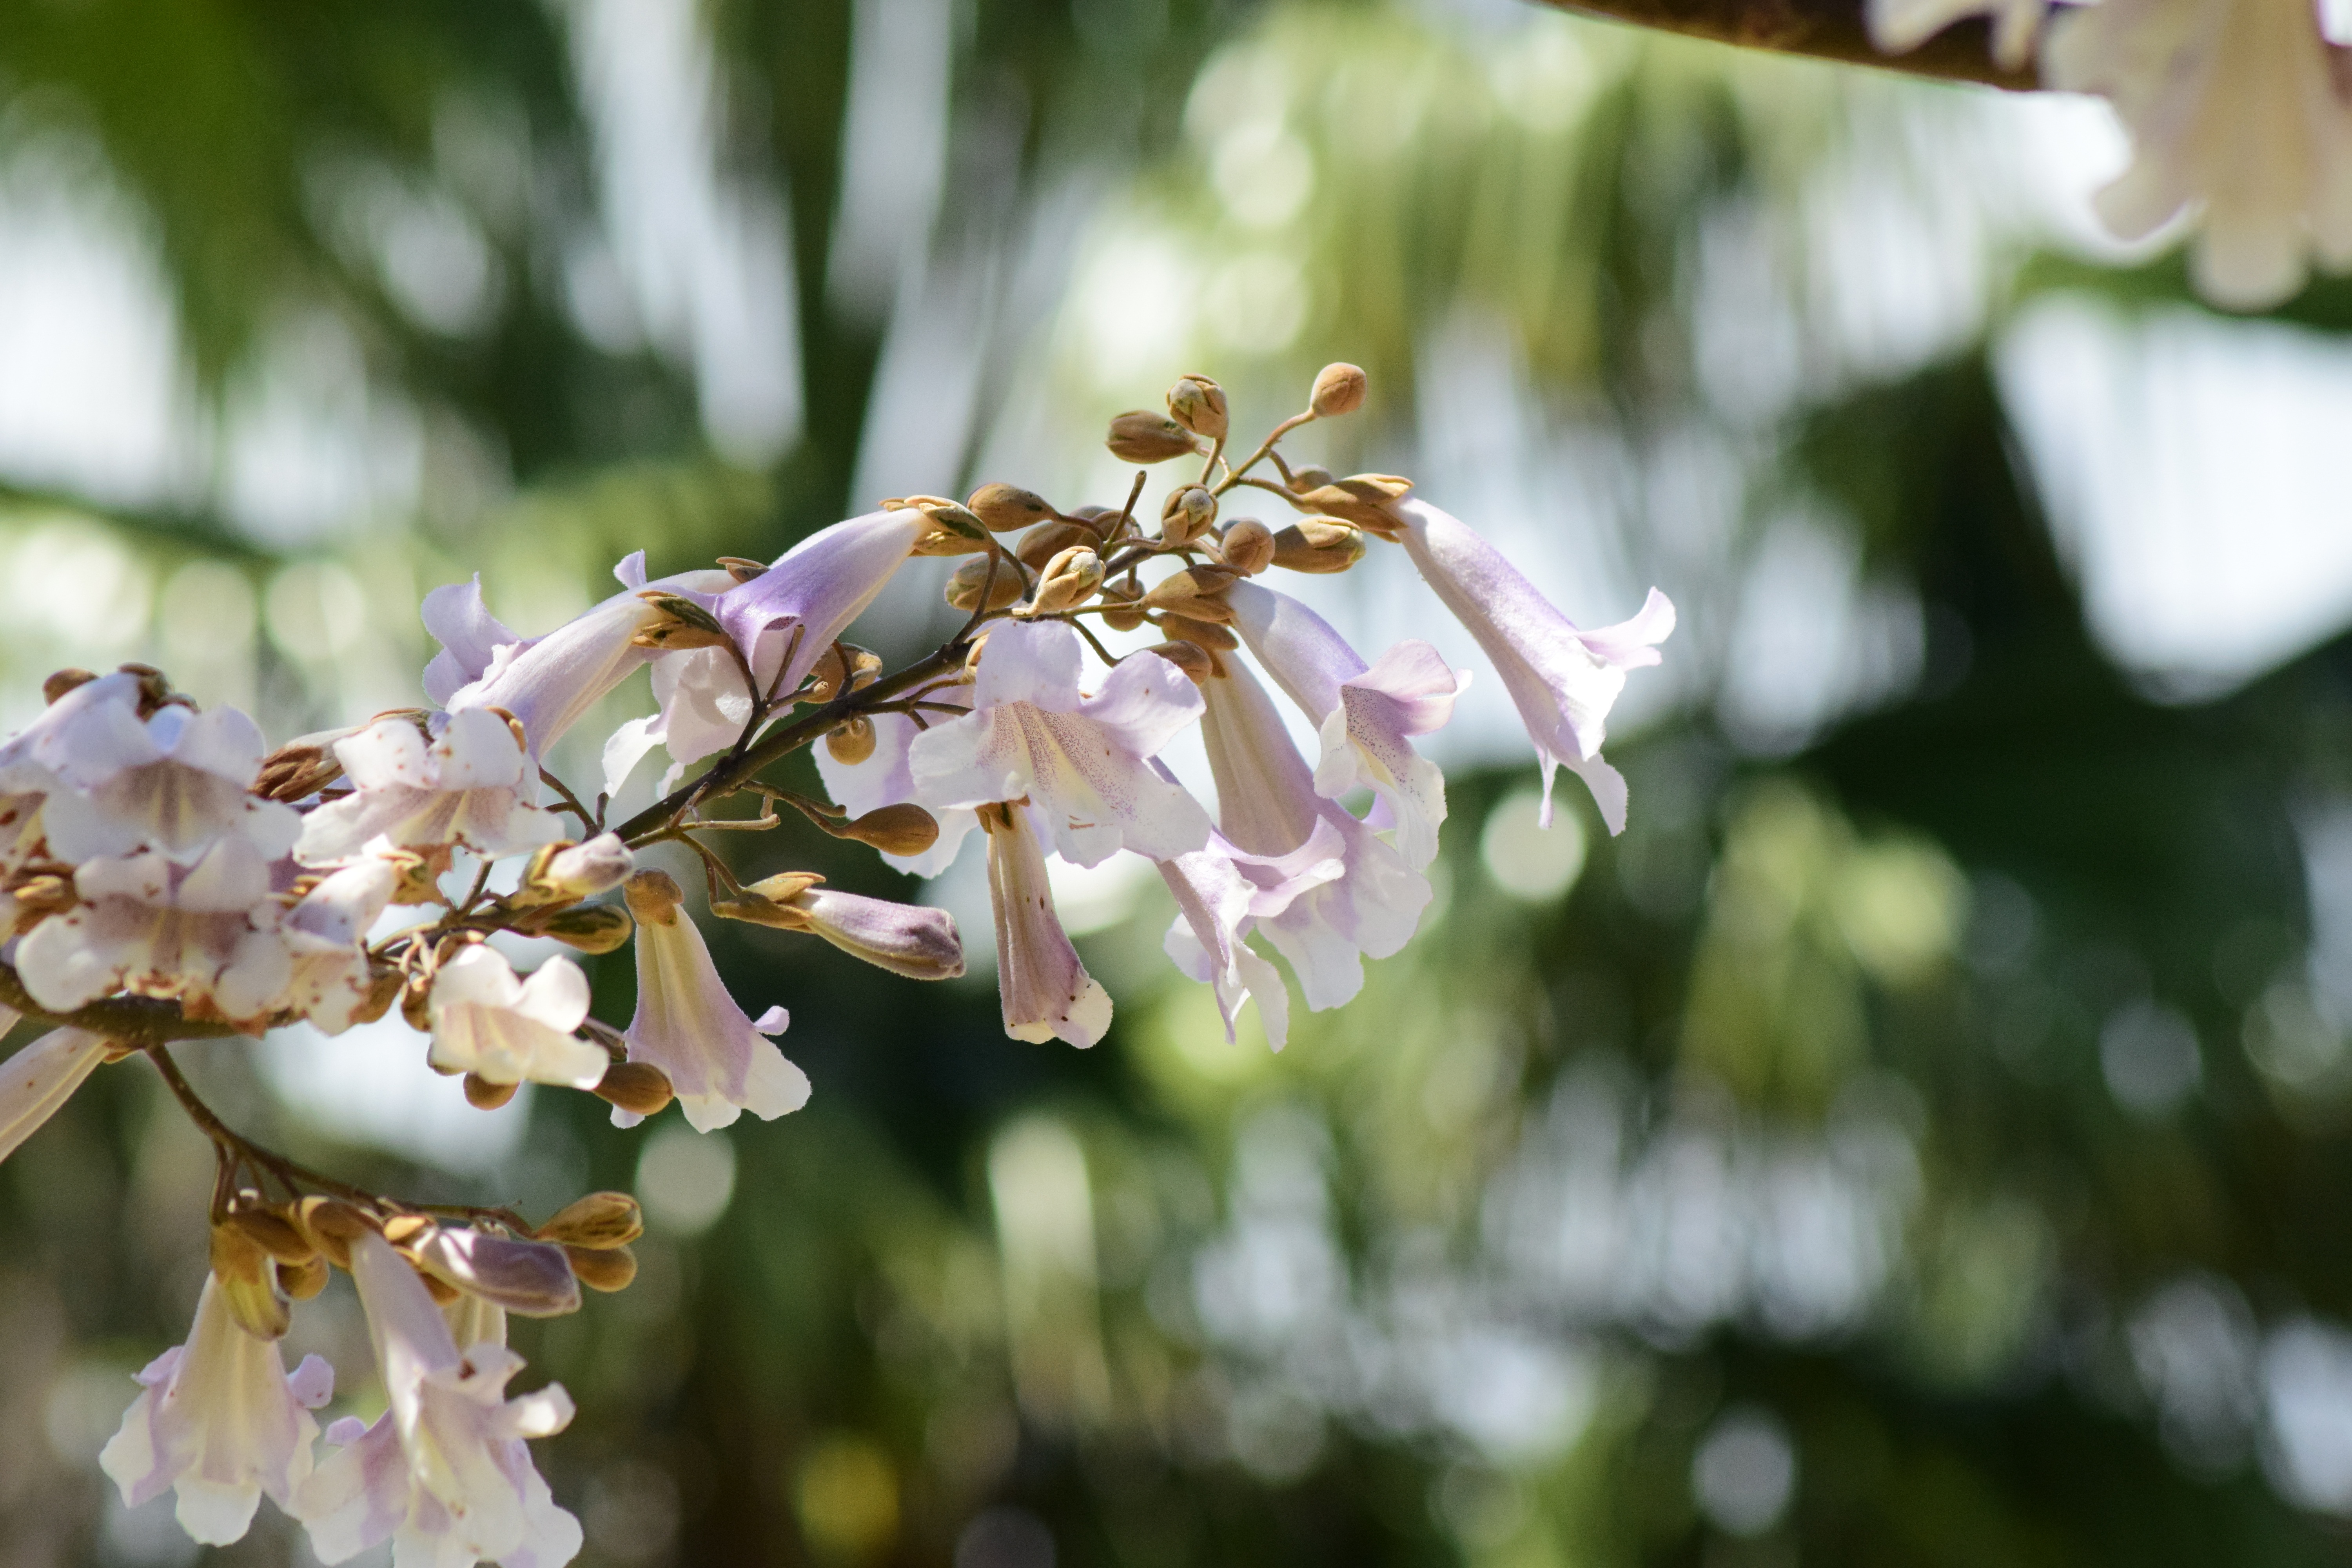
tree, nature, outdoor, branch, blossom, plant, sun, fruit, leaf, flower, summer, food, spring, green, produce, color, natural, park, fresh, botany, garden, closeup, close, flora, season, cherry blossom, life, freshness, close up, sunny, shrub, macro photography, flowering plant, woody plant, land plant